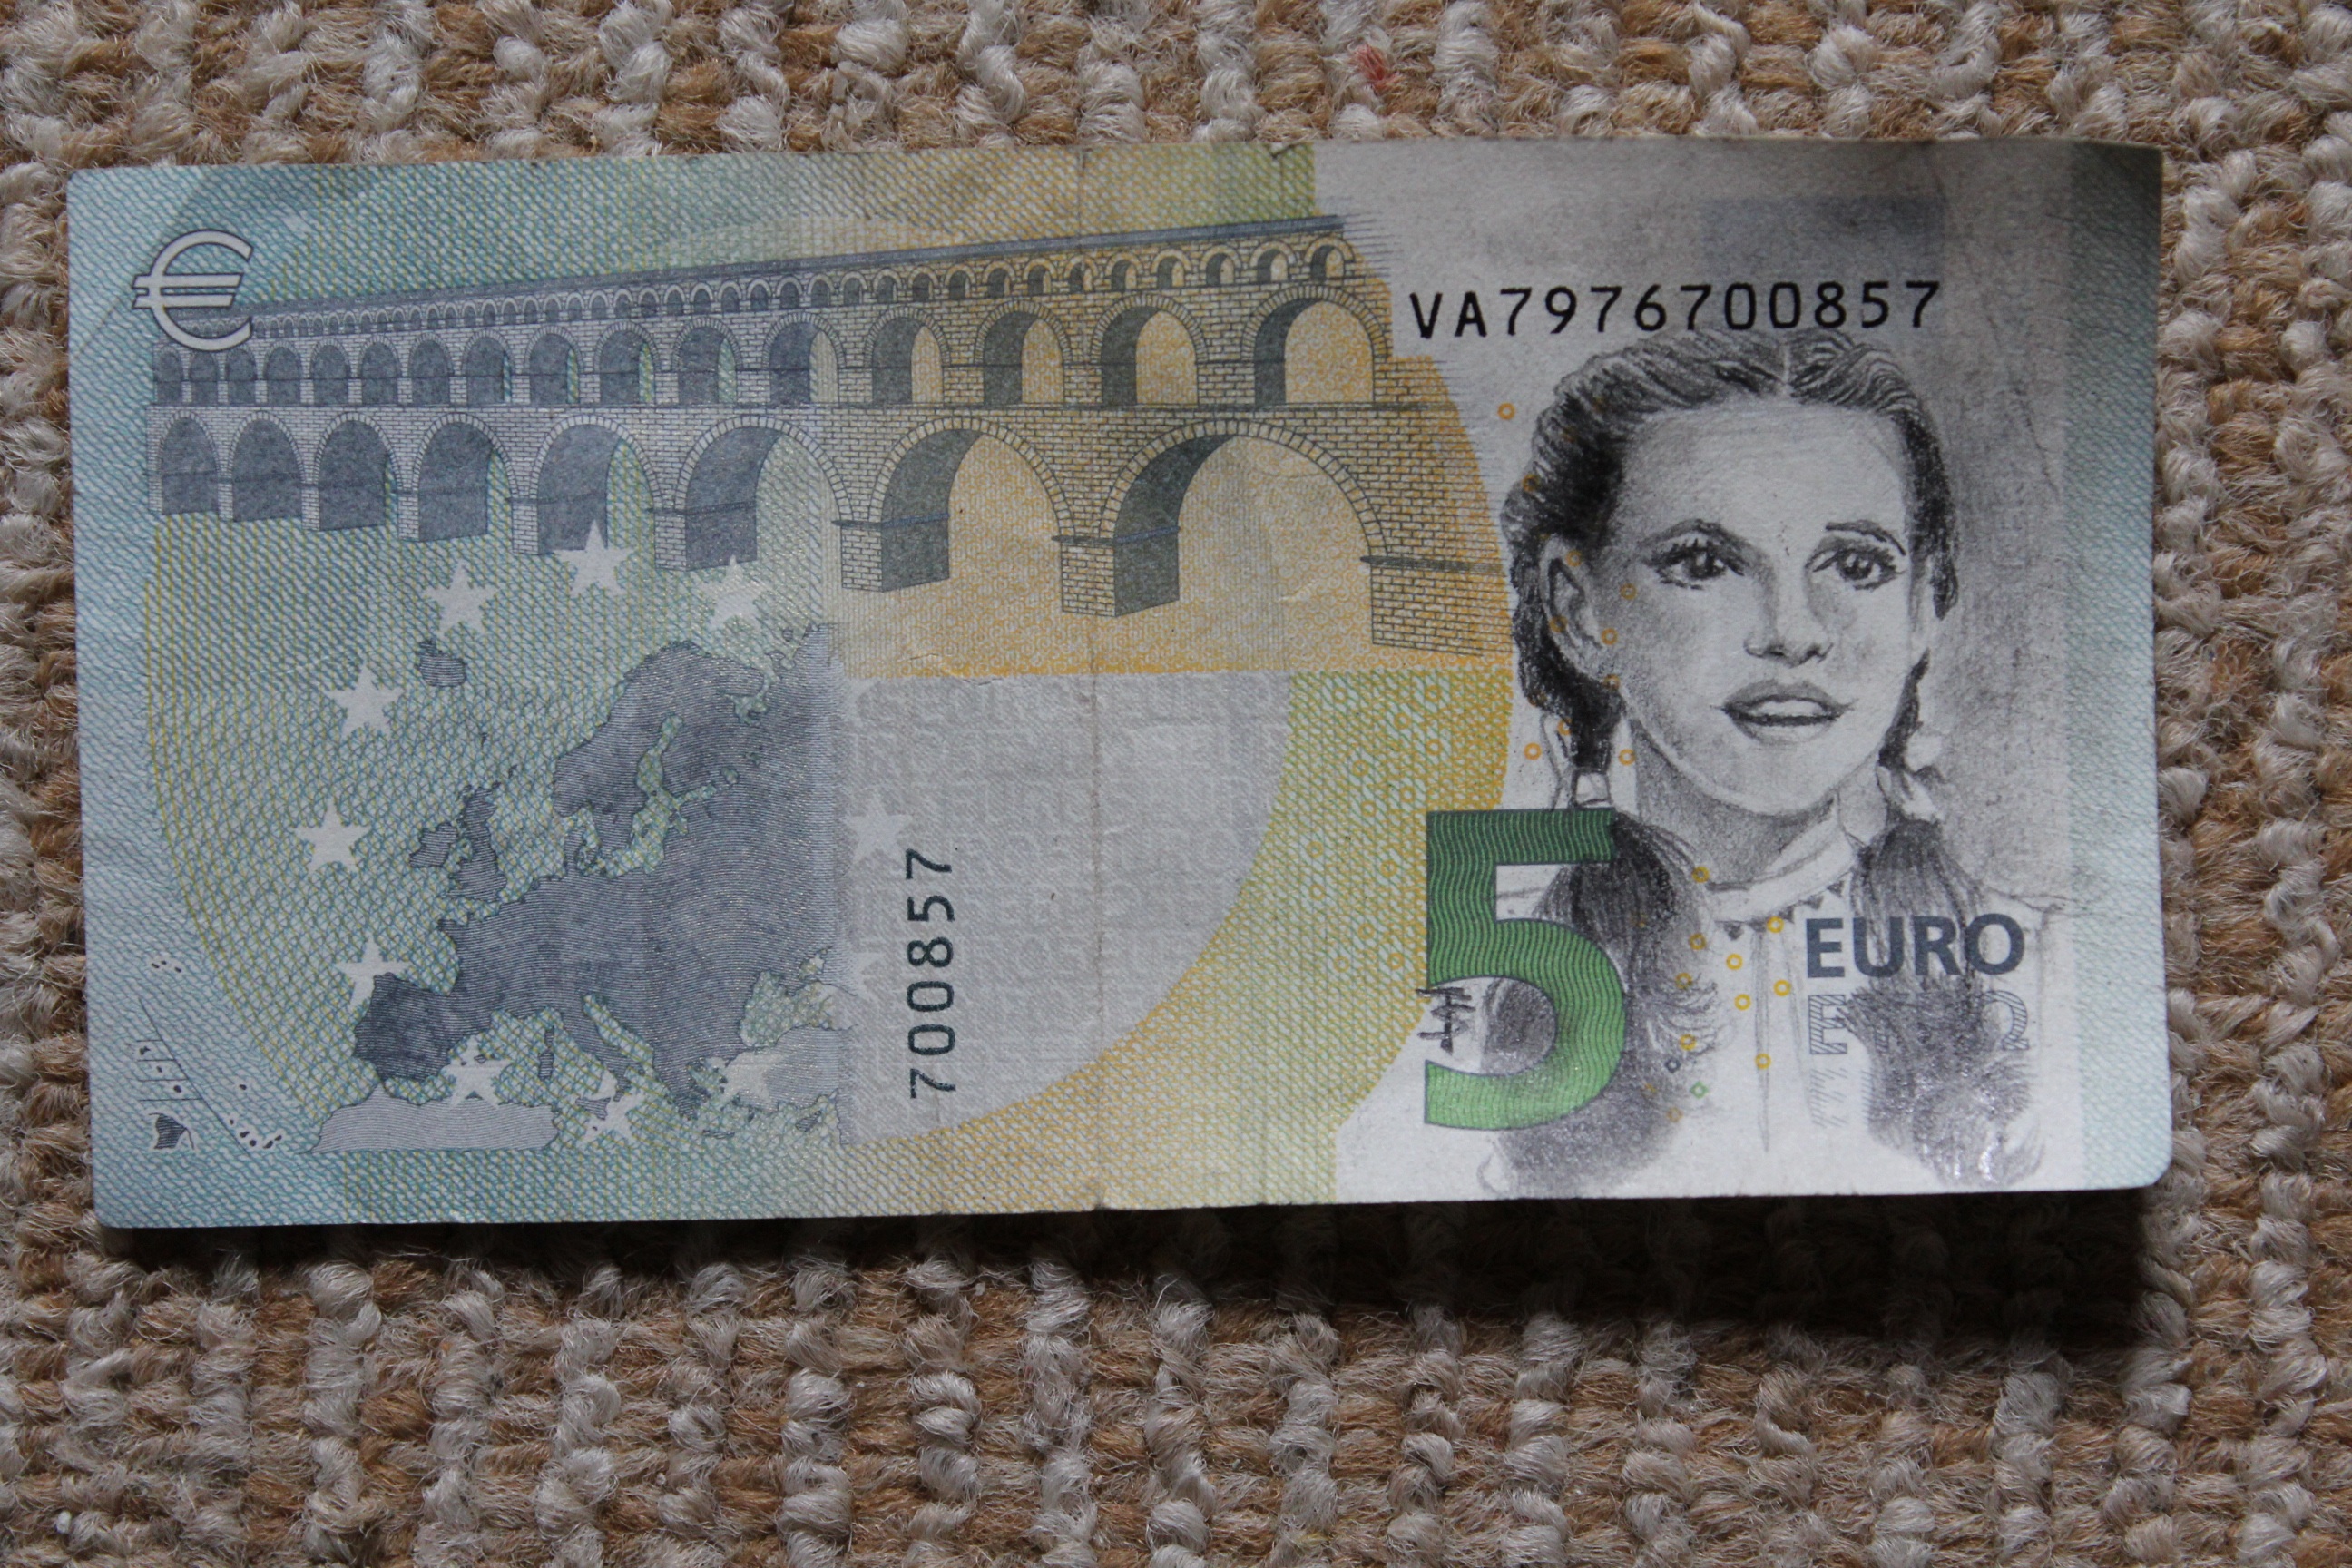
camera, film, hollywood, money, paper, material, cash, video, currency, cinema, banknote, dollar bill, film roll, filmstrip, dream factory, judy garland, the wizard of oz